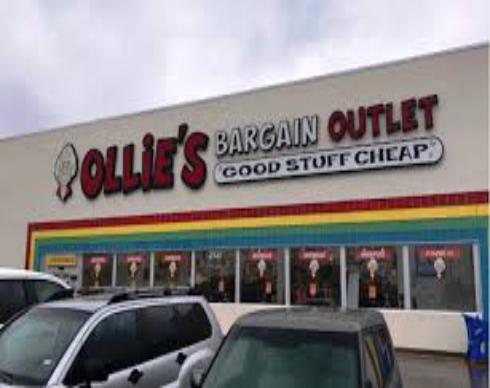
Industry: Others